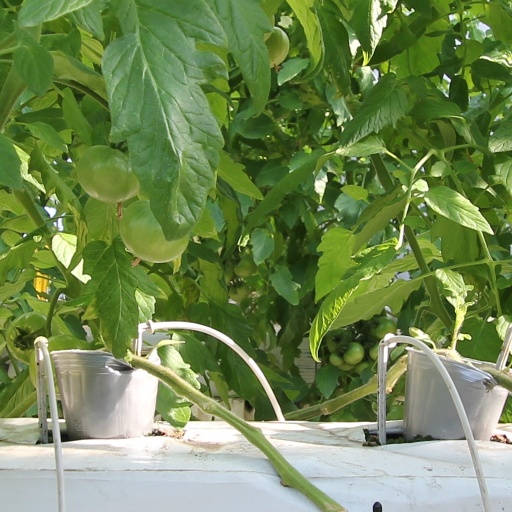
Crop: tomato